Siân Lloyd

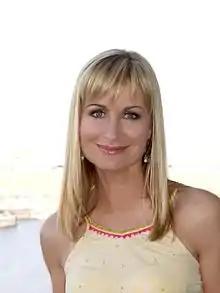
Lloyd in 2011

Siân Mary Lloyd (born 3 July 1958) is a Welsh television presenter and meteorologist from Maesteg. She was the United Kingdom's longest-serving female weather forecaster, having appeared on ITV Weather for 24 years, from 1990 until 2014.